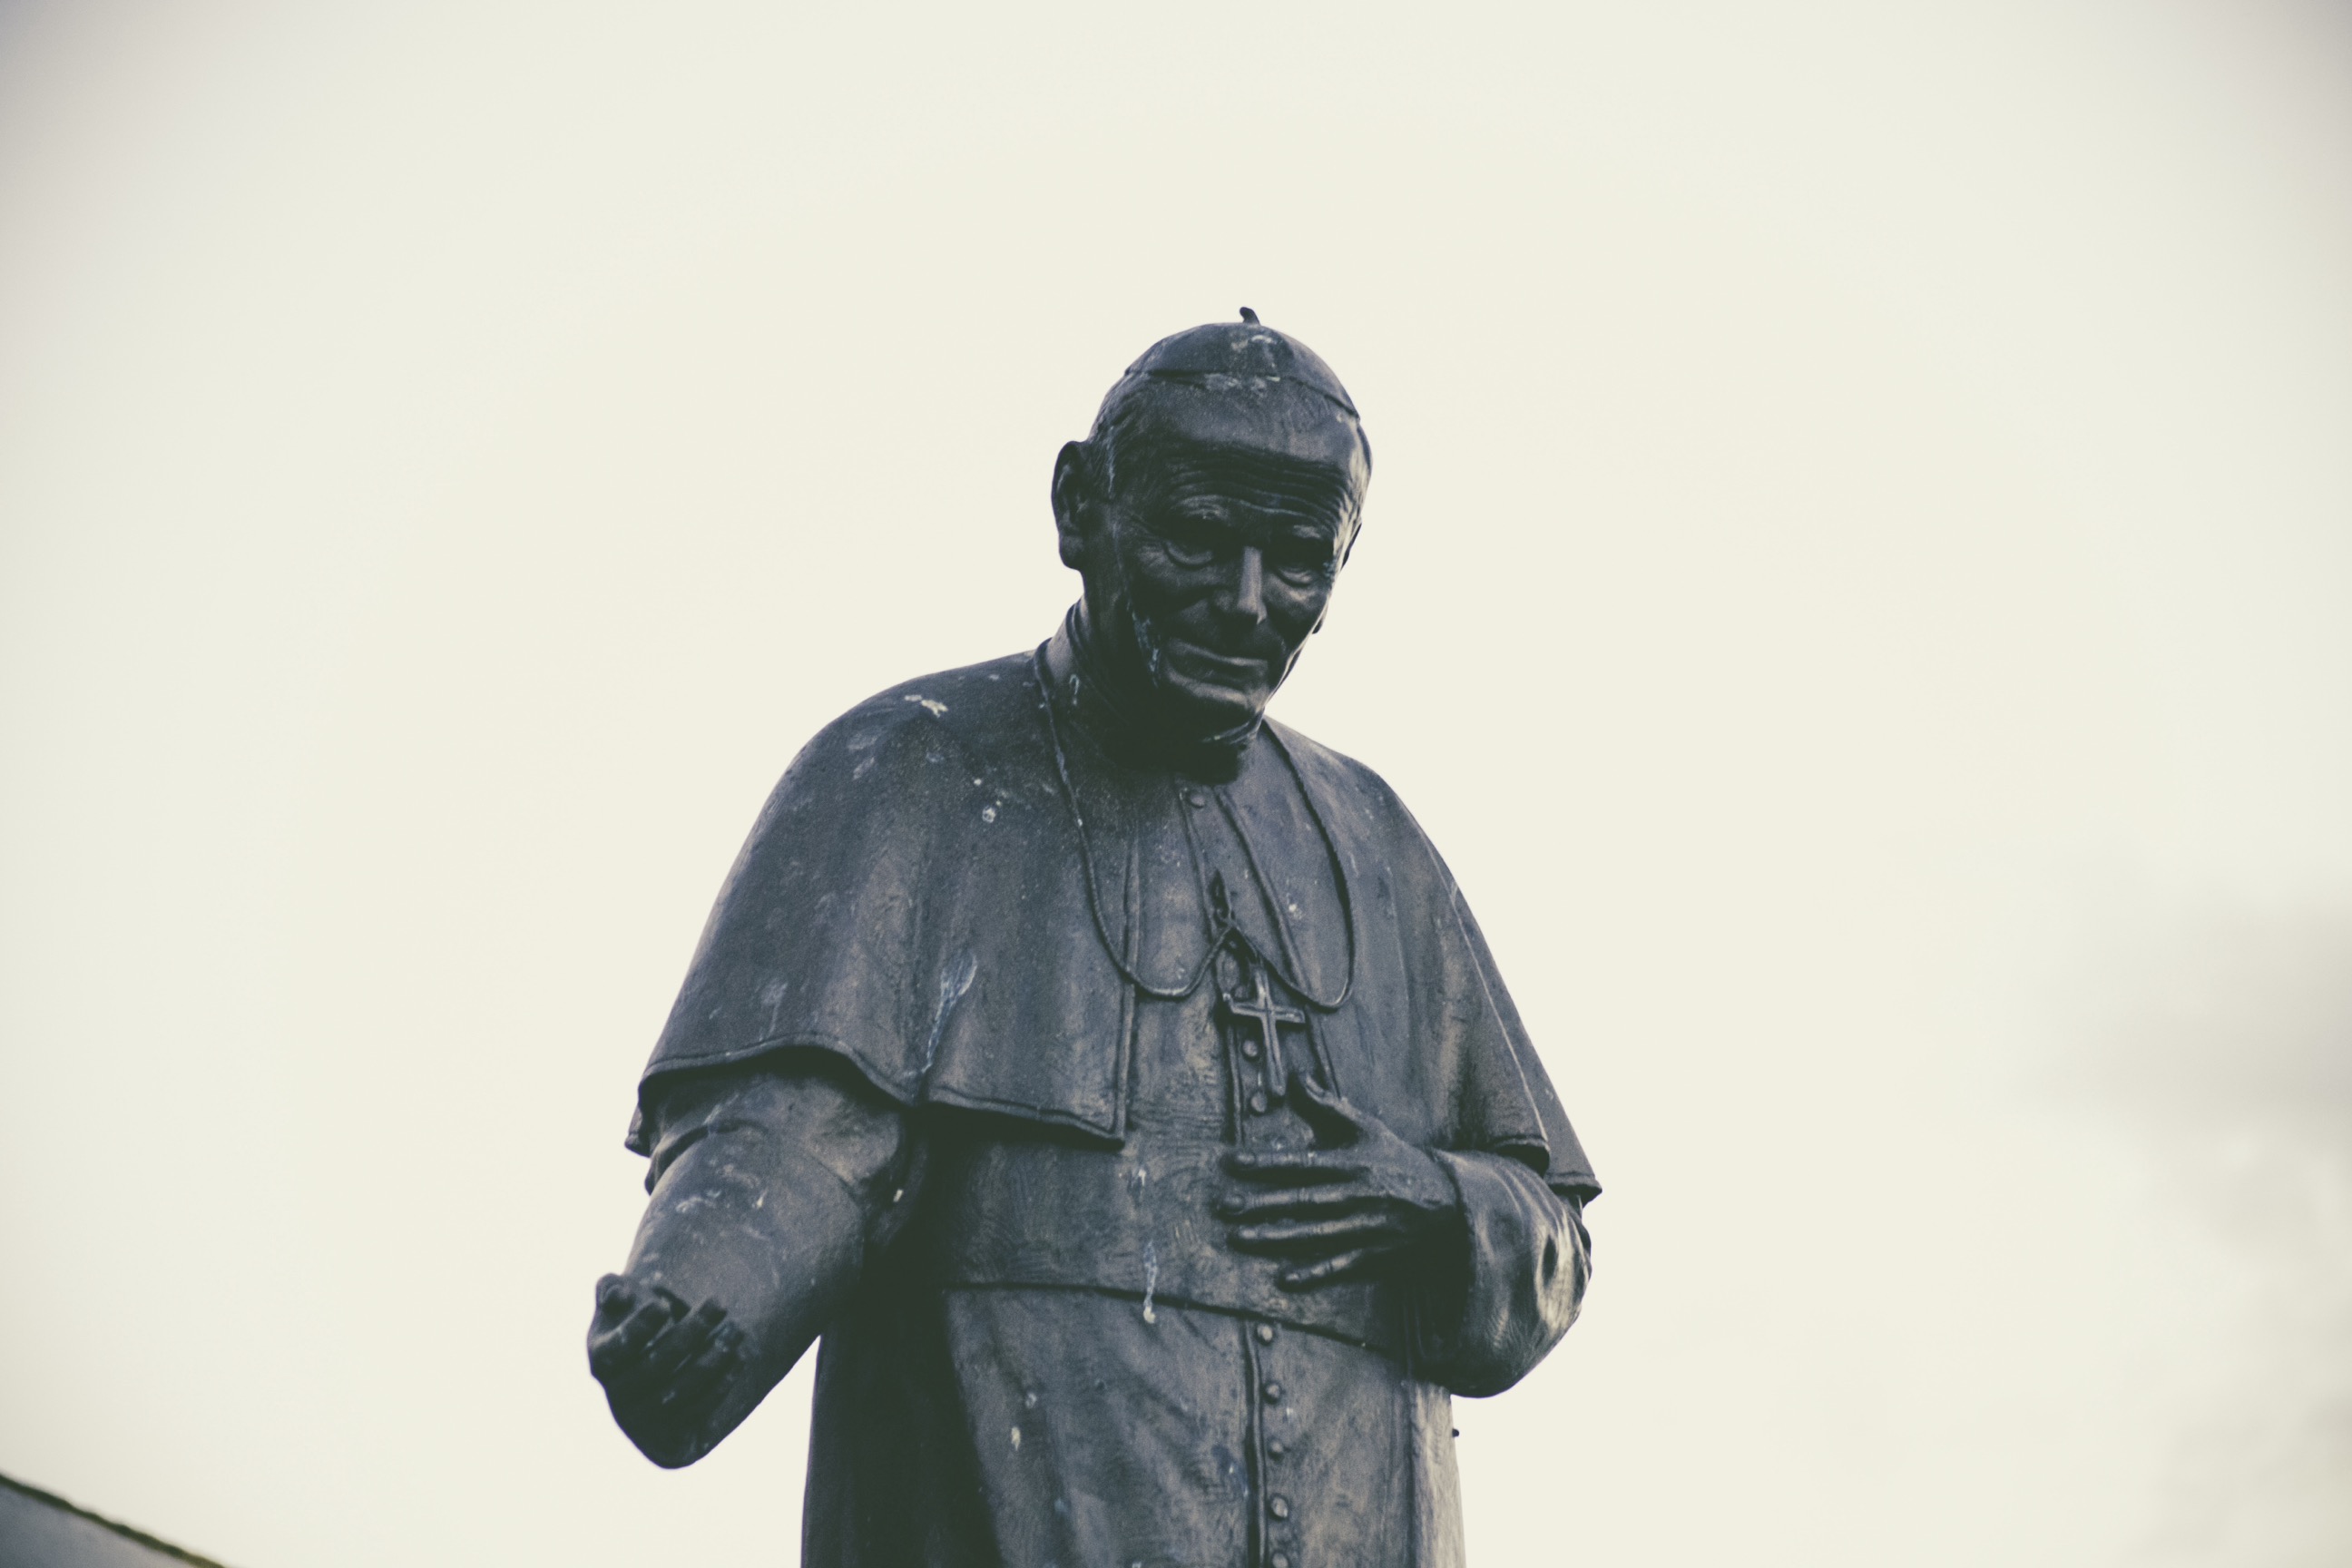
monument, statue, father, black, christian, sculpture, catholic, art, temple, photograph, pope, human positions